Lucas Vázquez

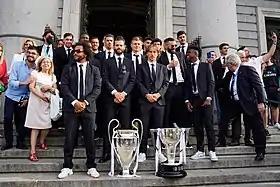
Vázquez with the squad presenting the Champions League trophy to Virgin of Almudena in 2022

Being a regular starter during the 2020–21 season, Vázquez injured himself on 10 April 2021, in a 2–1 El Clásico win over Barcelona and was ruled out for the remainder of the season with a Posterior cruciate ligament injury in his left knee. On 3 June 2021, Vázquez signed a new three-year contract, which would keep him until 2024 at Madrid. On 18 July 2024, Vázquez signed a new one-year contract, which runs until 2025.